Censorship in China

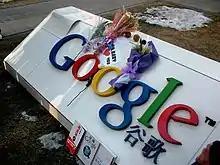
After Google announced its withdrawal from China, some people came to Google China's headquarters in Zhongguancun for an "illegal flower tribute".

Most broadly, the purpose of the censorship apparatus is to maintain the stability of the status quo system of governance under the Chinese Communist Party (CCP). This includes political censorship as well as censorship of content deemed obscene and harmful to public morality, although the latter justification can be used as a means to censor political topics as well. The more specific reasoning and logic of censorship is not publicized by the state, however; scholars outside of China generally tend to take two overarching views of its purpose: first, censorship primarily targets unauthorized criticisms of the party-state; and/or second, censorship primarily targets expression of sentiment that is conducive to organization of collective action (whether or not it is critical of the party-state).